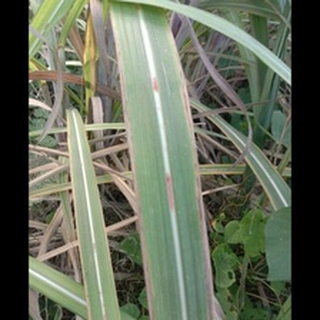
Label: sugarcane_red_rot